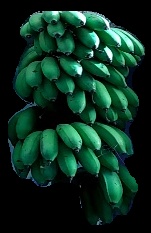
Variety: rasbale
Grade: grade2